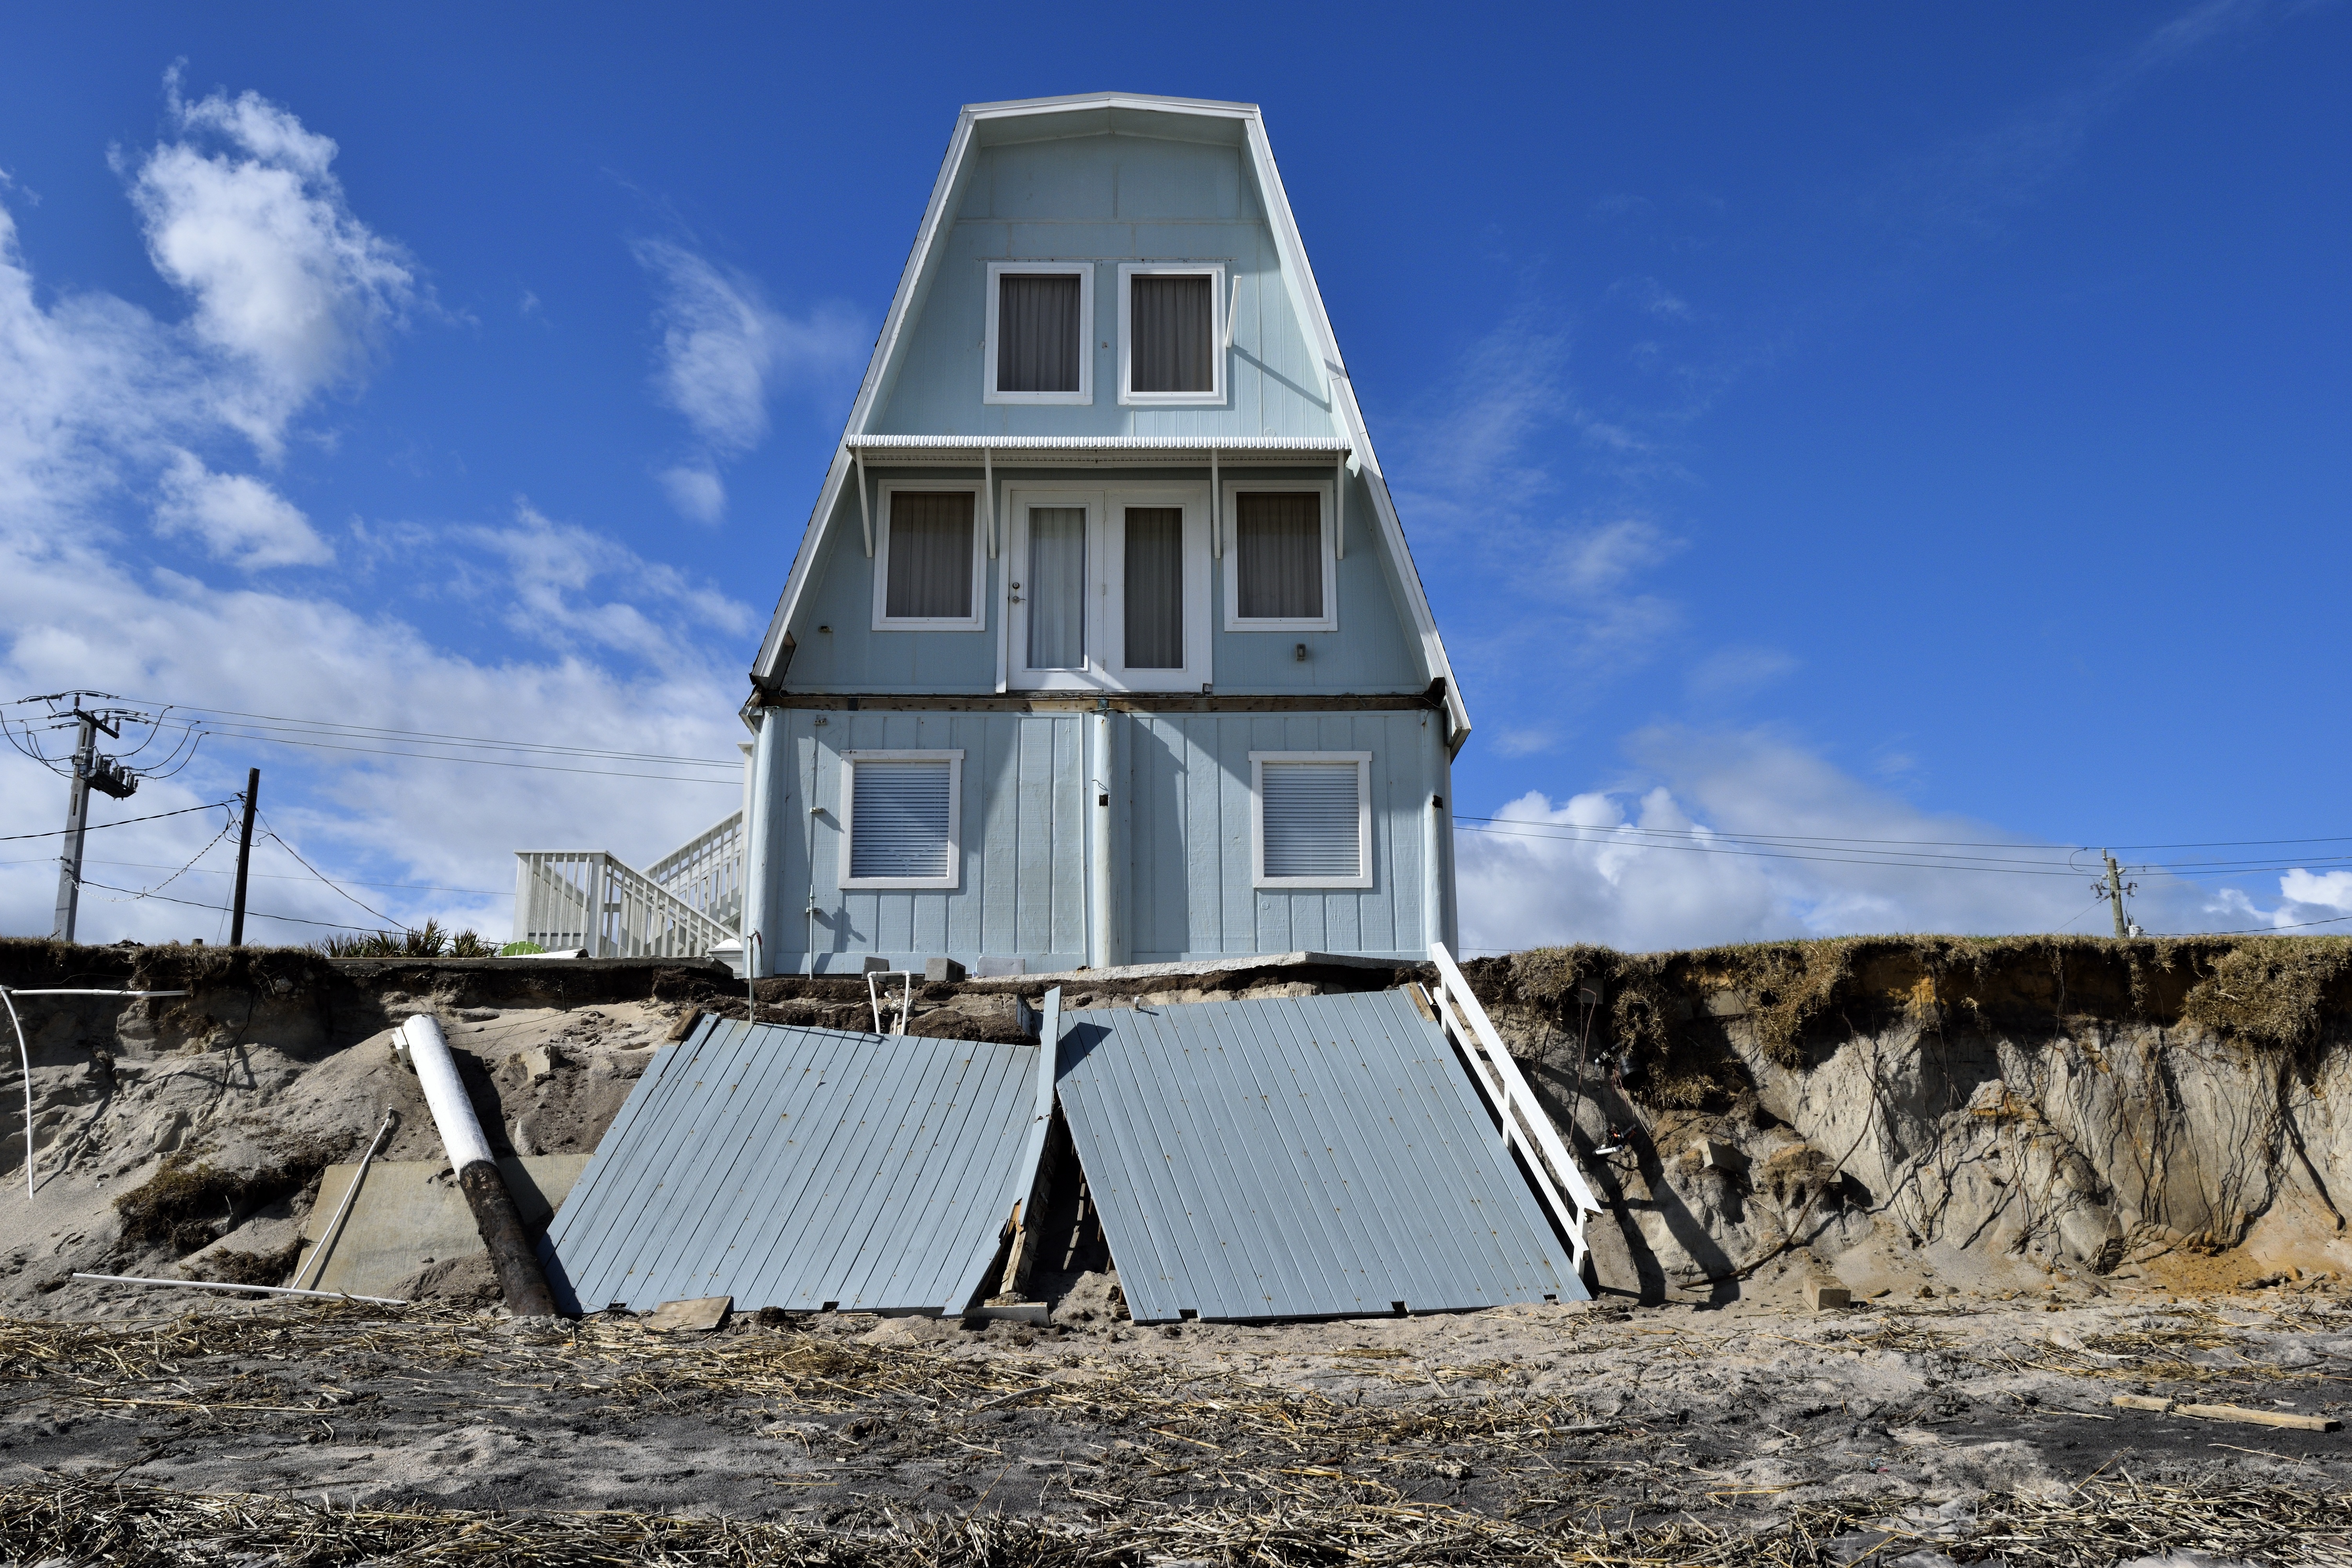
beach erosion, hurricane matthew, damage, landscape, outdoors, sky, ocean, sea, nature, environment, scene, day, nobody, natural, disaster, st augustine, florida, tropical climate, tropic, shoreline, coastline, water, surge, seascape, beach home, insurance, destruction